Saint-Lô

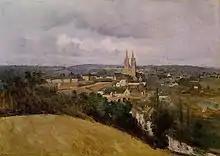
Jean-Baptiste Corot, "La Vire à Saint-Lô" (1850–1855), Museum of the Louvre.

The period of peace had returned but the Cotentin lost its importance. Francis I was acclaimed at the door of the Neufbourg in 1532. In the 16th century, Protestantism won the round. Saint-Lô had a reformed church from 1555 and early printed books would be Protestant works. Saint-Lô suffered notably during the Wars of Religion. The Huguenots, holding Saint-Lô and Carentan, ransacked Coutances in 1562 and seized the Bishop Artus de Cossé-Brissac, who was dragged in the town of Saint-Lô on a donkey. Although, while the Edict of Pacification of Amboise had prompted the city to submit to Charles IX in February 1574, Norman Protestants made their headquarters in Saint-Lô. Troops led by the besieged the city on 1 May, assaulted it 10 days later and captured it on 10 June. There were more than 500 deaths among those whose leader was Colombières, Lord of Bricqueville, but the Protestant Grand Captain Gabriel I of Montgomery escaped through the door of the Dollée. The town was ceded to who built the citadel. Two years later the seigneury of the bishops of Coutances over the town ceased forever.